Therizinosauridae

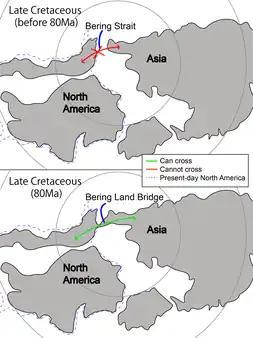
Faunal exchange between Asia and North America

Although the vast majority of all therizinosaurids have come out of Asia (especially from China and Mongolia), the relatively complete remains of "Nothronychus" have been found outside Asia in North America. Though the fossil record of therizinosaurids indicates that the family flourished near the Turonian stage of the Late Cretaceous, by the Barremian stage there was already a pan-Laurasian distribution of therizinosauroids. Since Laurasia was beginning to break apart during the Cretaceous, two theories have arisen to explain how therizinosaurs could have spanned across Laurasia. One theory is that primitive members were already present in both Asia and North America before it began to drift apart, suggesting an emergence for therizinosaurs of at least the Late Triassic. A second theory is that the group dispersed between Asia and North America via a "Cretaceous" Beringian land bridge during the Berriasian-Valanginian stages. This last proposal is supported by the presence of therizinosaurids in North America during the early Late Cretaceous such as "Nothronychus". Nevertheless, therizinosaurid-grade footprints are known from remote locations such as Europe or Africa. Several four-toed tracks were found in Poland, and a series of footprints dating back to the Late Cretaceous were found in Morocco. Both findings may indicate that therizinosaurids were far more disperse than previously thought.